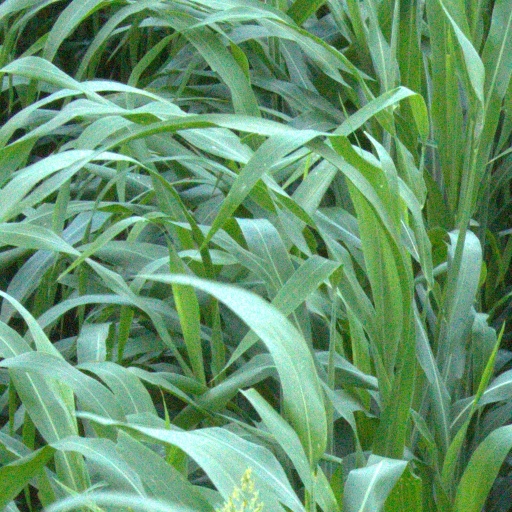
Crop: sorghum